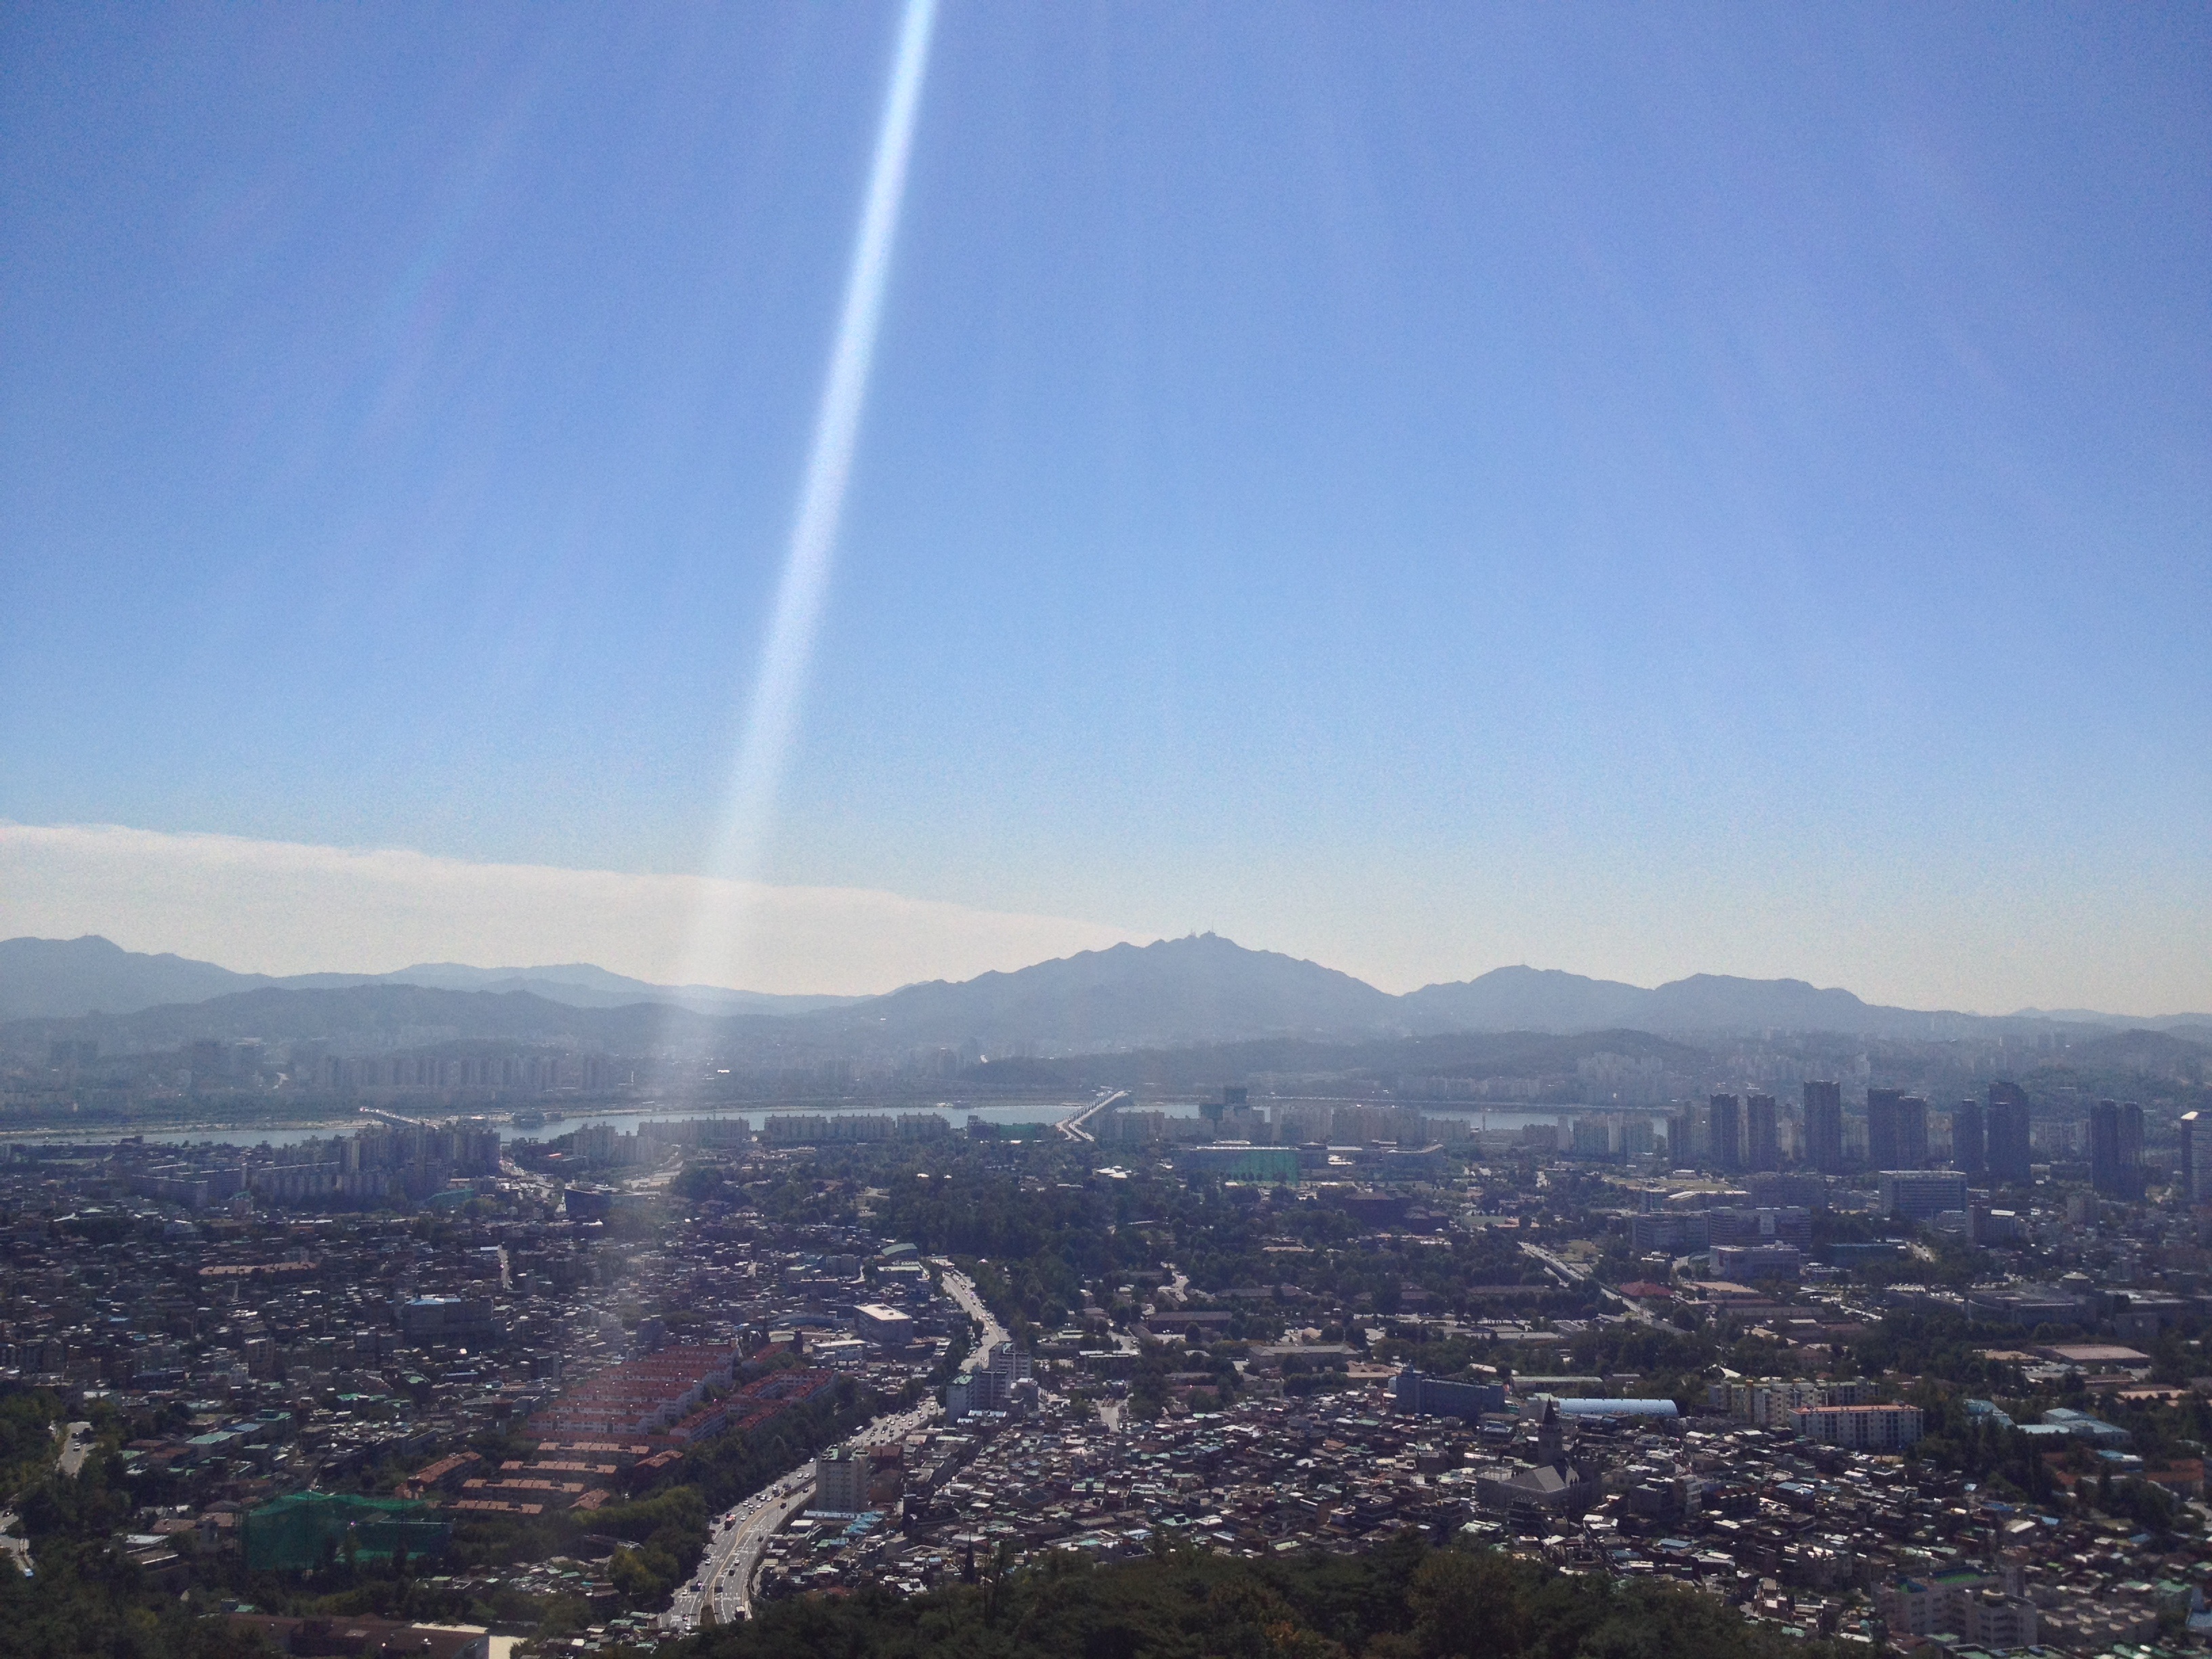
landscape, horizon, mountain, cloud, sky, hill, aerial photography, atmospheric phenomenon, atmosphere of earth, mountainous landforms